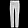
Label: Trouser